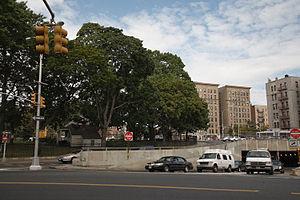
Le cottage Edgar Allan Poe, plus simplement appelé cottage Poe, est un édifice où a vécu l'écrivain américain Edgar Allan Poe. Il est situé sur Kingsbridge Road et le Grand Concourse, dans le Bronx, à New York, non loin de son emplacement originel, et à présent au nord de Poe Park.